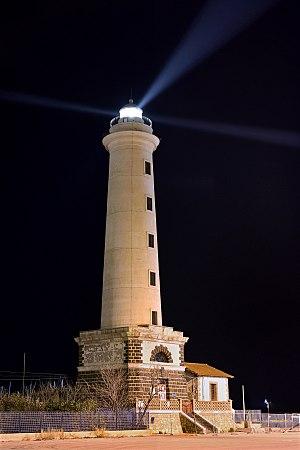
Le phare de San Giacomo est un phare situé dans le port commercial de la commune de Licata en mer Méditerranée, dans la province d'Agrigente, en Italie.